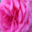
Label: rose